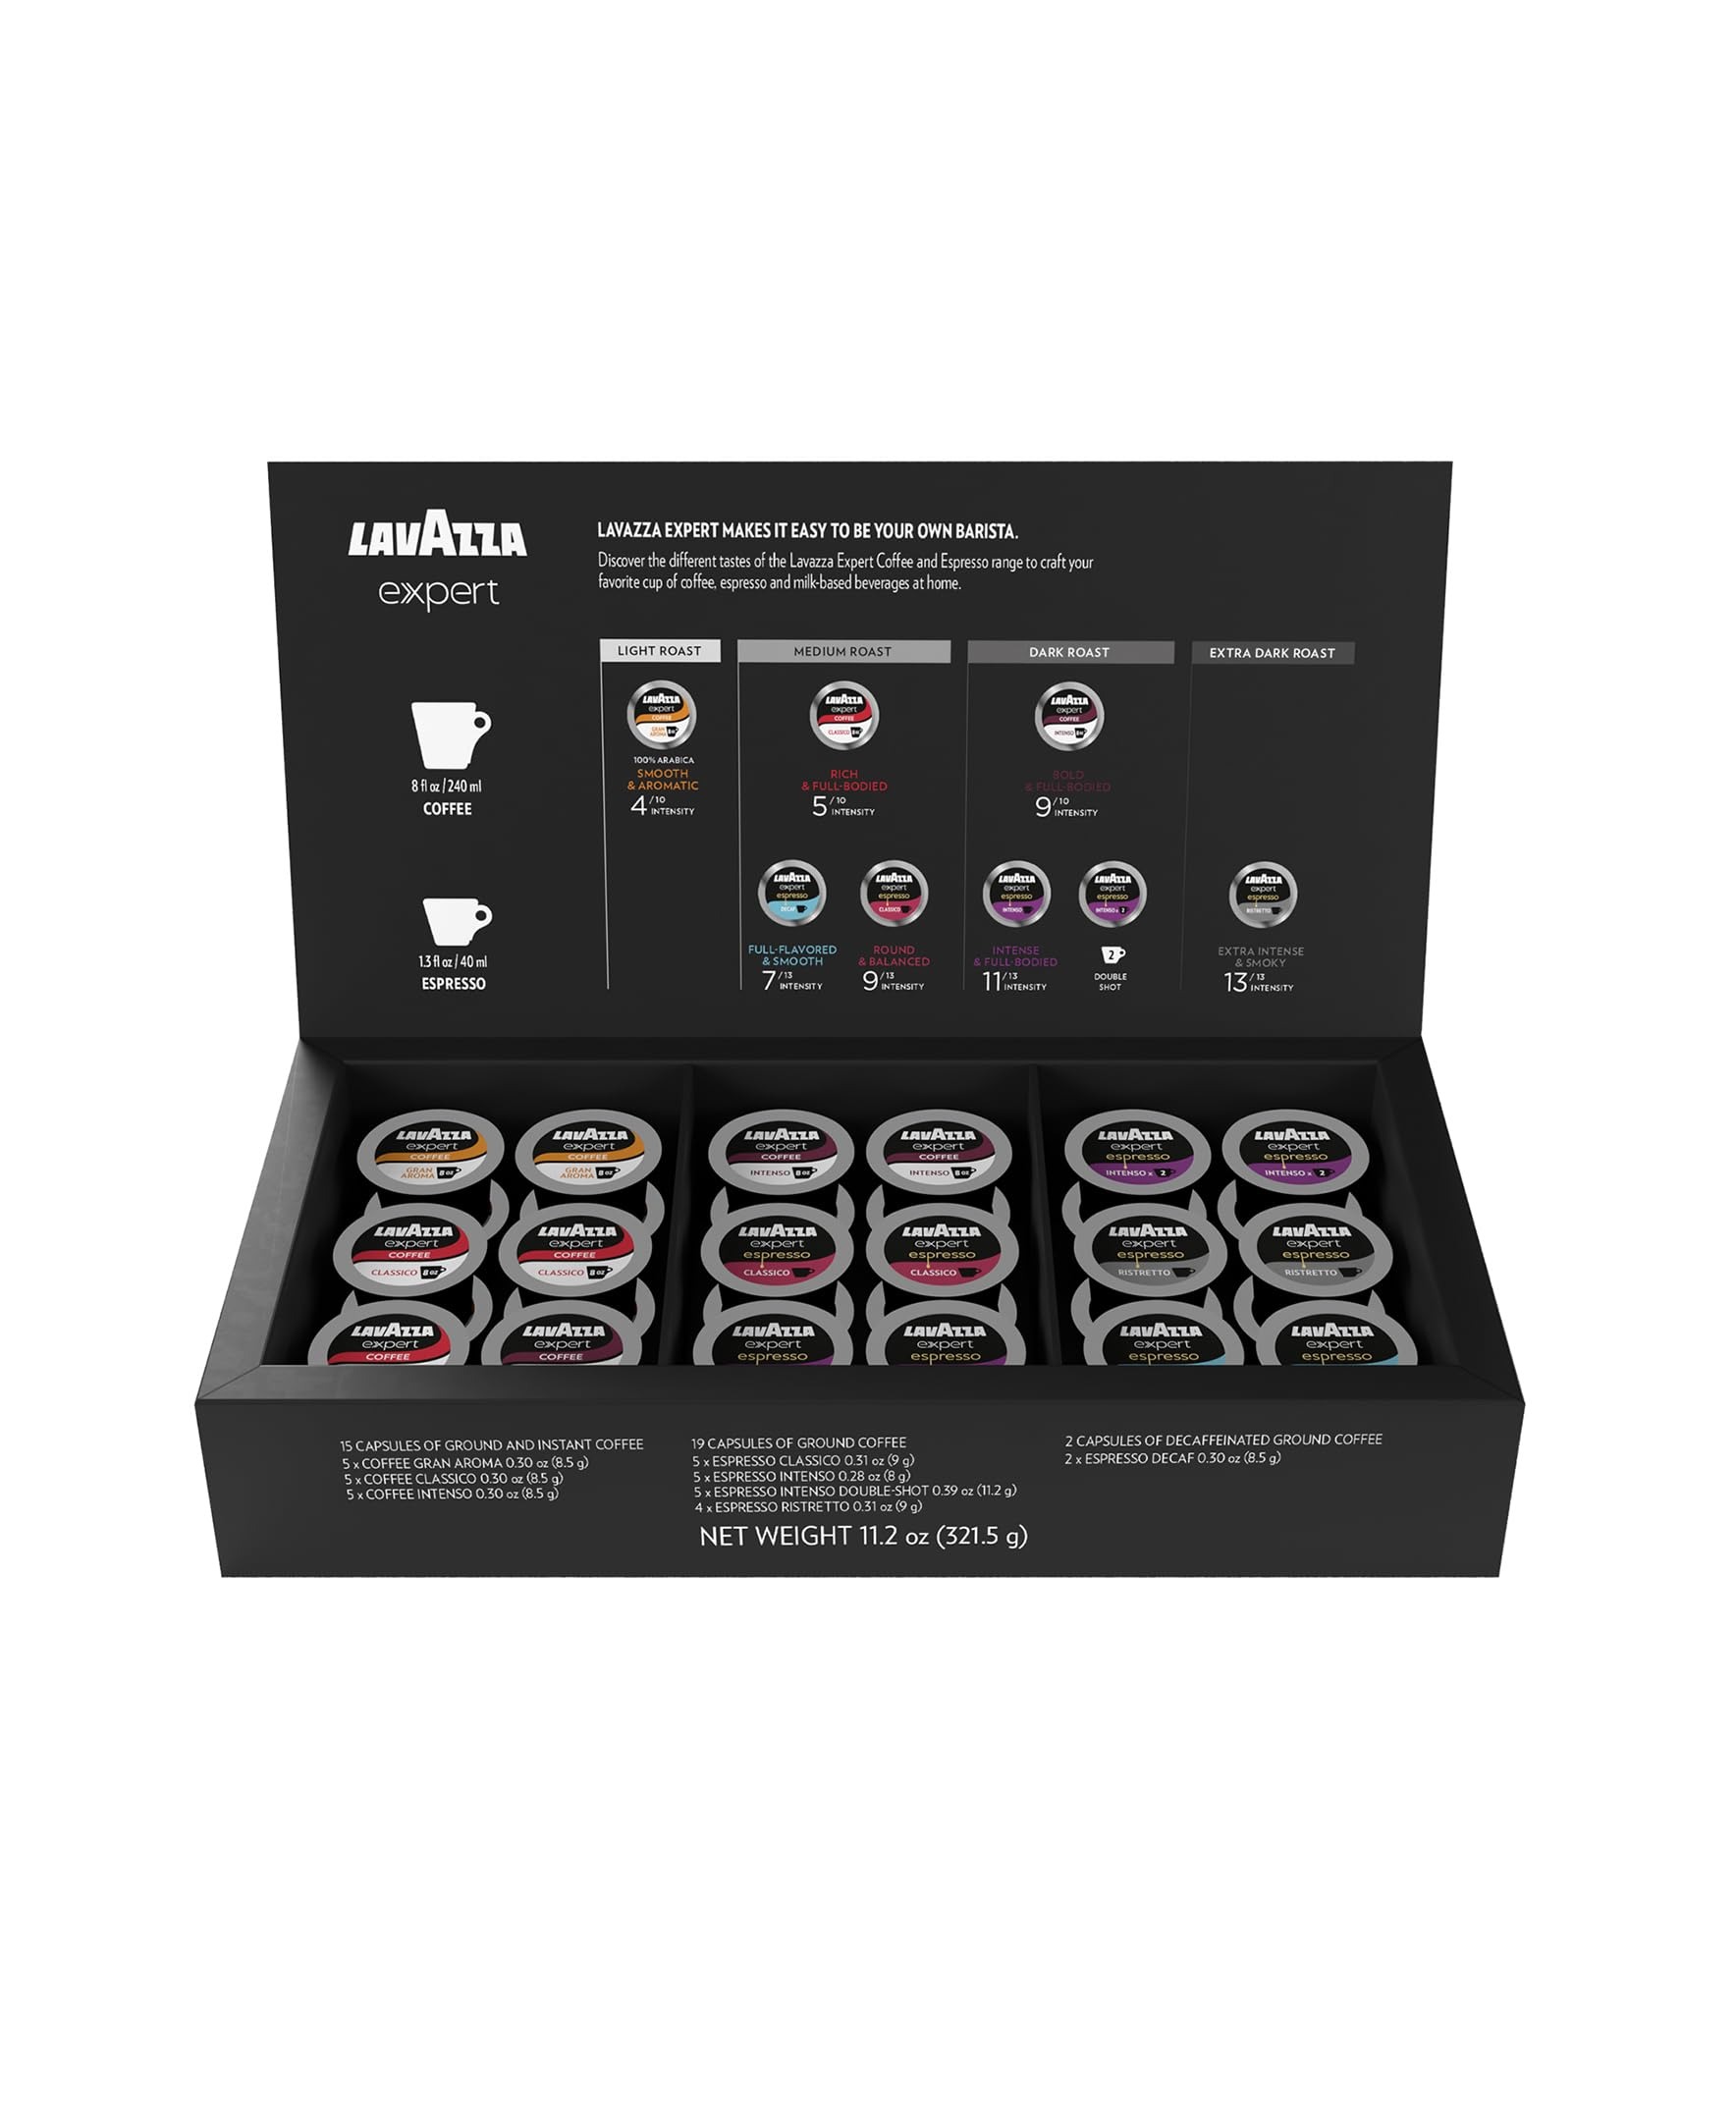
Item Name: Lavazza Expert Variety Pack, Contains Light, Medium, and Dark Roast Espresso and Coffee Capsules, Compatible with Lavazza Classy Machines (36 Capsules)
Bullet Point 1: EXPERT VARIETY PACK: A variety of 36 single-serve capsules ideal for espresso and 8 oz drip coffee preparation.
Bullet Point 2: INTENSITY AND ROASTING: With a variety of intensities, this pack features light, medium, and dark roast capsules.
Bullet Point 3: BLEND: Made from a variety of either 100% Arabica or a blend of Arabica and Robusta beans, these naturally caffeinated blends are sourced from around the world - Central/South America, Africa, and Asia.
Bullet Point 4: AROMATIC NOTES: Featuring a full variety of notes such as chocolate, florals, fruit, and more.
Bullet Point 5: INGREDIENTS: Lavazza Expert Capsules contain only coffee, and are produced in facilities that exclusively make coffee.
Bullet Point 6: EXCLUSIVELY FOR: Lavazza Expert Espresso Capsules are compatible with Classy Plus and Classy Mini Machines. Lavazza Expert Coffee Capsules are compatible with the Classy Plus Machine.
Bullet Point 7: EXPIRATION DATE: formatted as DD/MM/YY
Bullet Point 8: BORN IN 1895: With over a century of coffee expertise, Lavazza continues its dedication to sustainably sourcing the highest quality coffee beans with innovation, passion, and expertise.
Value: 36.0
Unit: Count

Price: 29.99